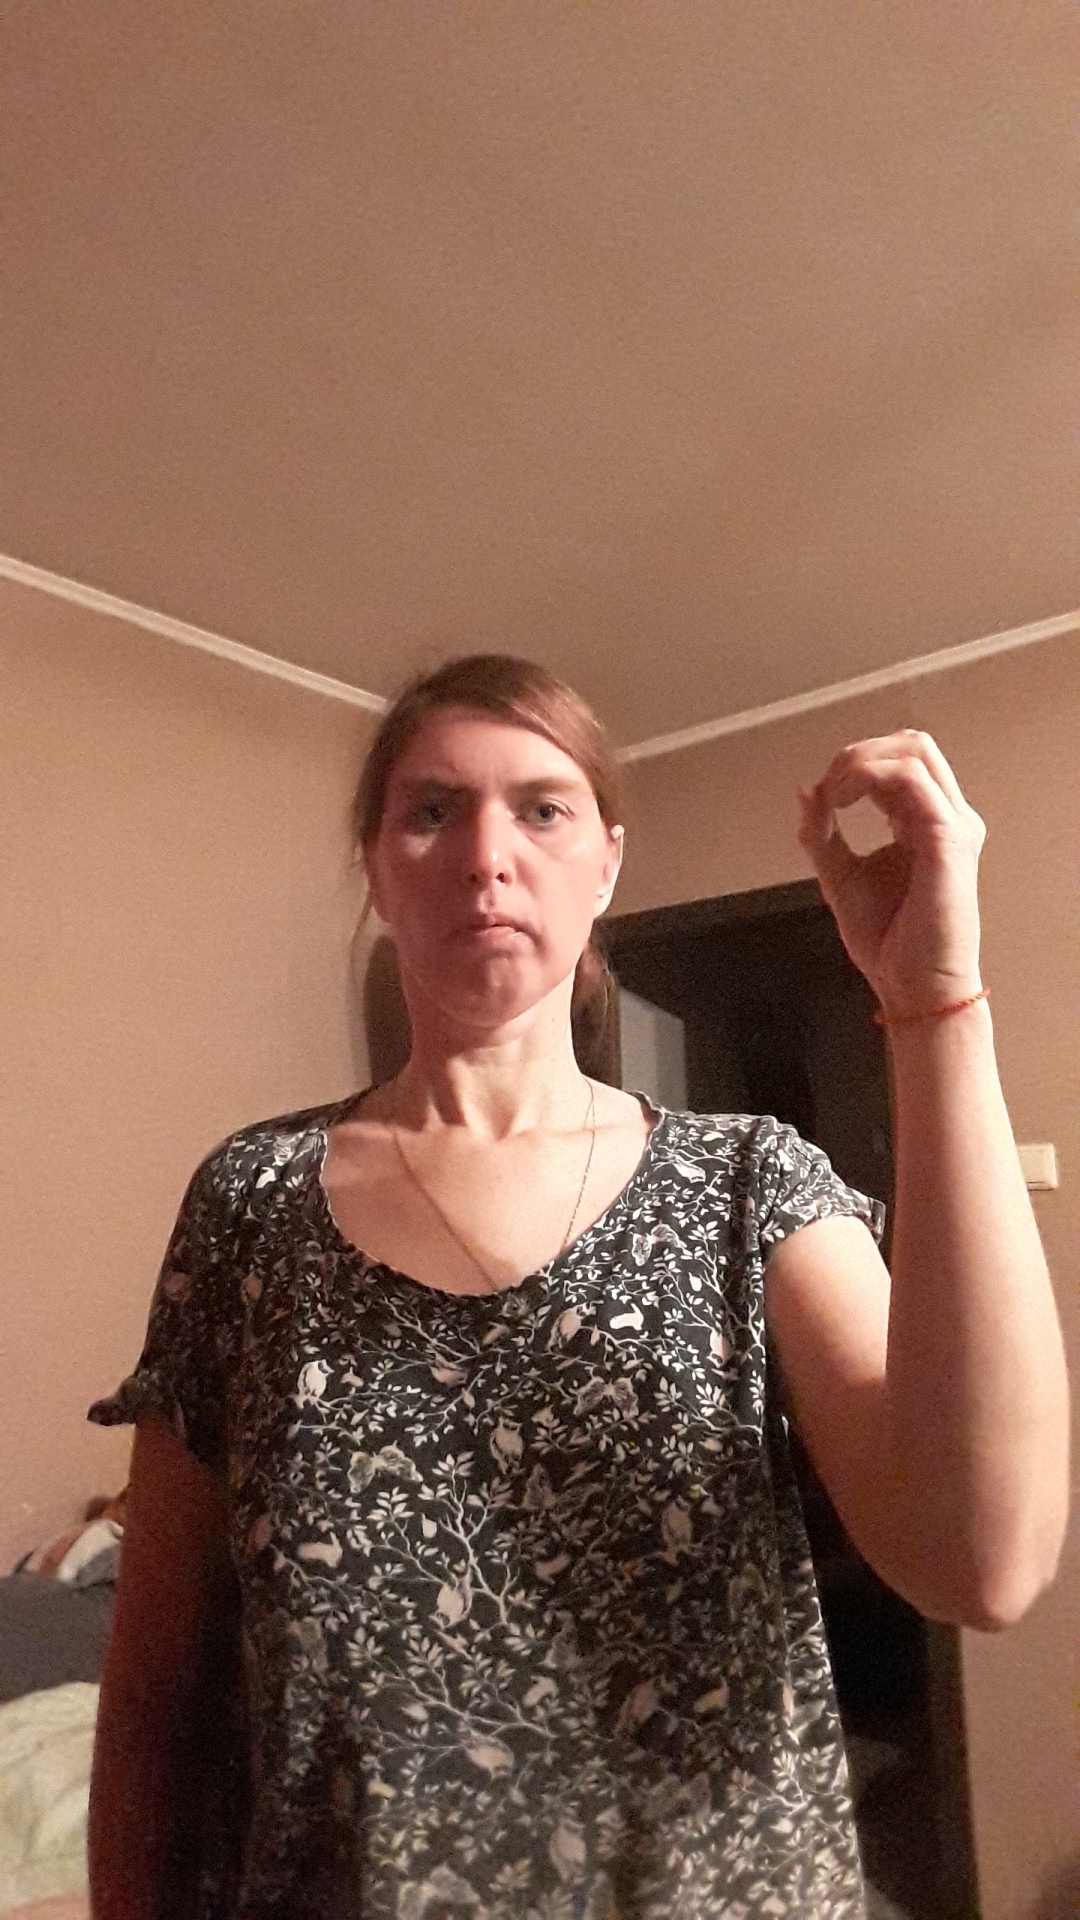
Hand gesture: grip